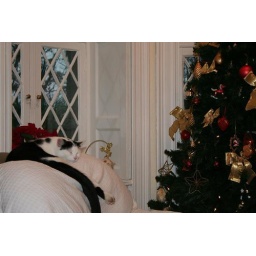
carole's mom's cat sleeping by the tree